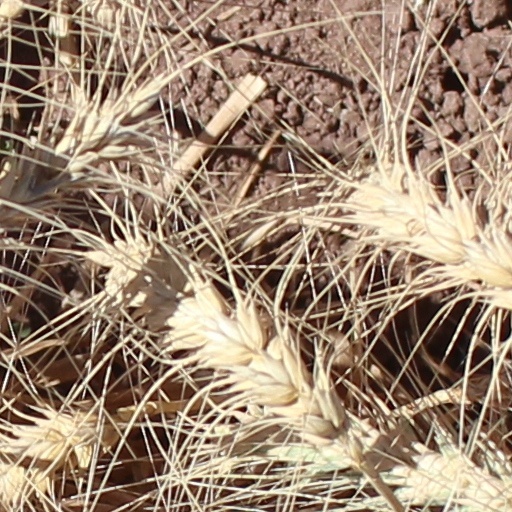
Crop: wheat